European theatre of World War II

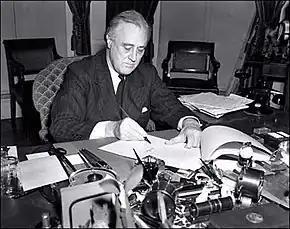
U.S. President Franklin D. Roosevelt signs the Lend-Lease Act in 1941

On 30 November 1939, the Soviet Union invaded Finland, justifying it with a staged incident at the countries' border. Thus began the Winter War, with the Soviet objective being the conquest of Finland and the installation of a communist puppet government in Helsinki. At the start of the war, the Soviets suffered severe losses and made little progress. The Finns made use of the Molotov cocktail, a type of makeshift grenade, naming it after Soviet Foreign Minister Vyacheslav Molotov who was blamed for the war. The Finns, who had little outside help, became worn down in a war of attrition.